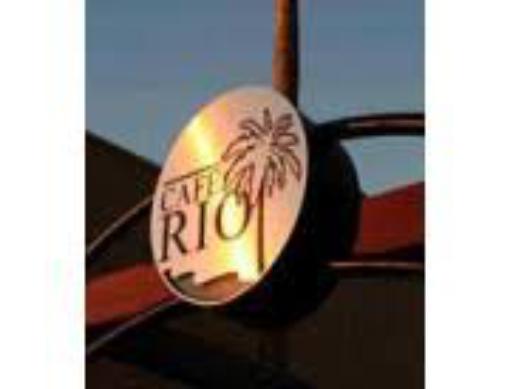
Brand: Cafe Rio
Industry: Food